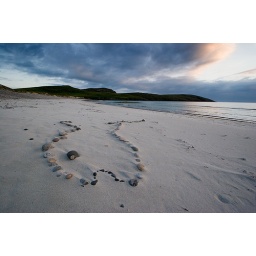
Sunset over a pattern of stones on the western beach on Vatersay